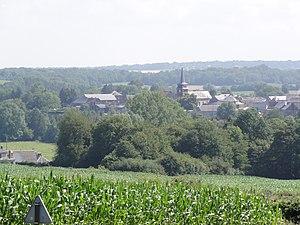
Bousignies-sur-Roc (Nord, Fr) vue du village
Bousignies-sur-Roc est une commune française située dans le département du Nord, en région Hauts-de-France.